Pintados (TV series)

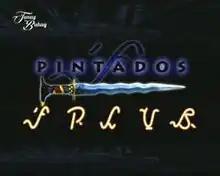
Title card

Pintados (international title: "The Painted Ones") is a Philippine television drama action series broadcast by GMA Network. Directed by Mark Reyes, it stars Angelika dela Cruz, Michael Flores, Assunta de Rossi, Vandolph Quizon and Sherwin Ordonez. It premiered on September 4, 1999. The series concluded on September 2, 2000 with a total of 52 episodes.